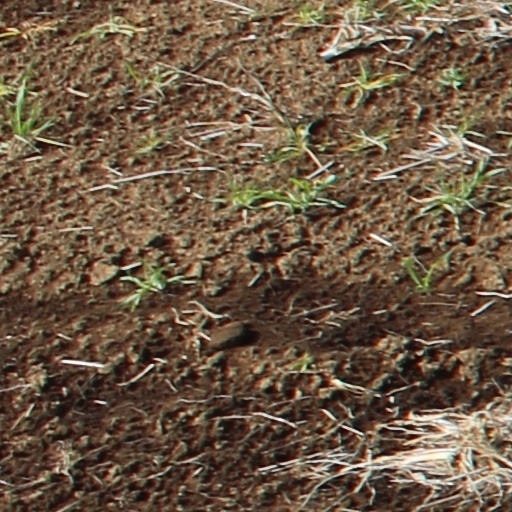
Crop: wheat